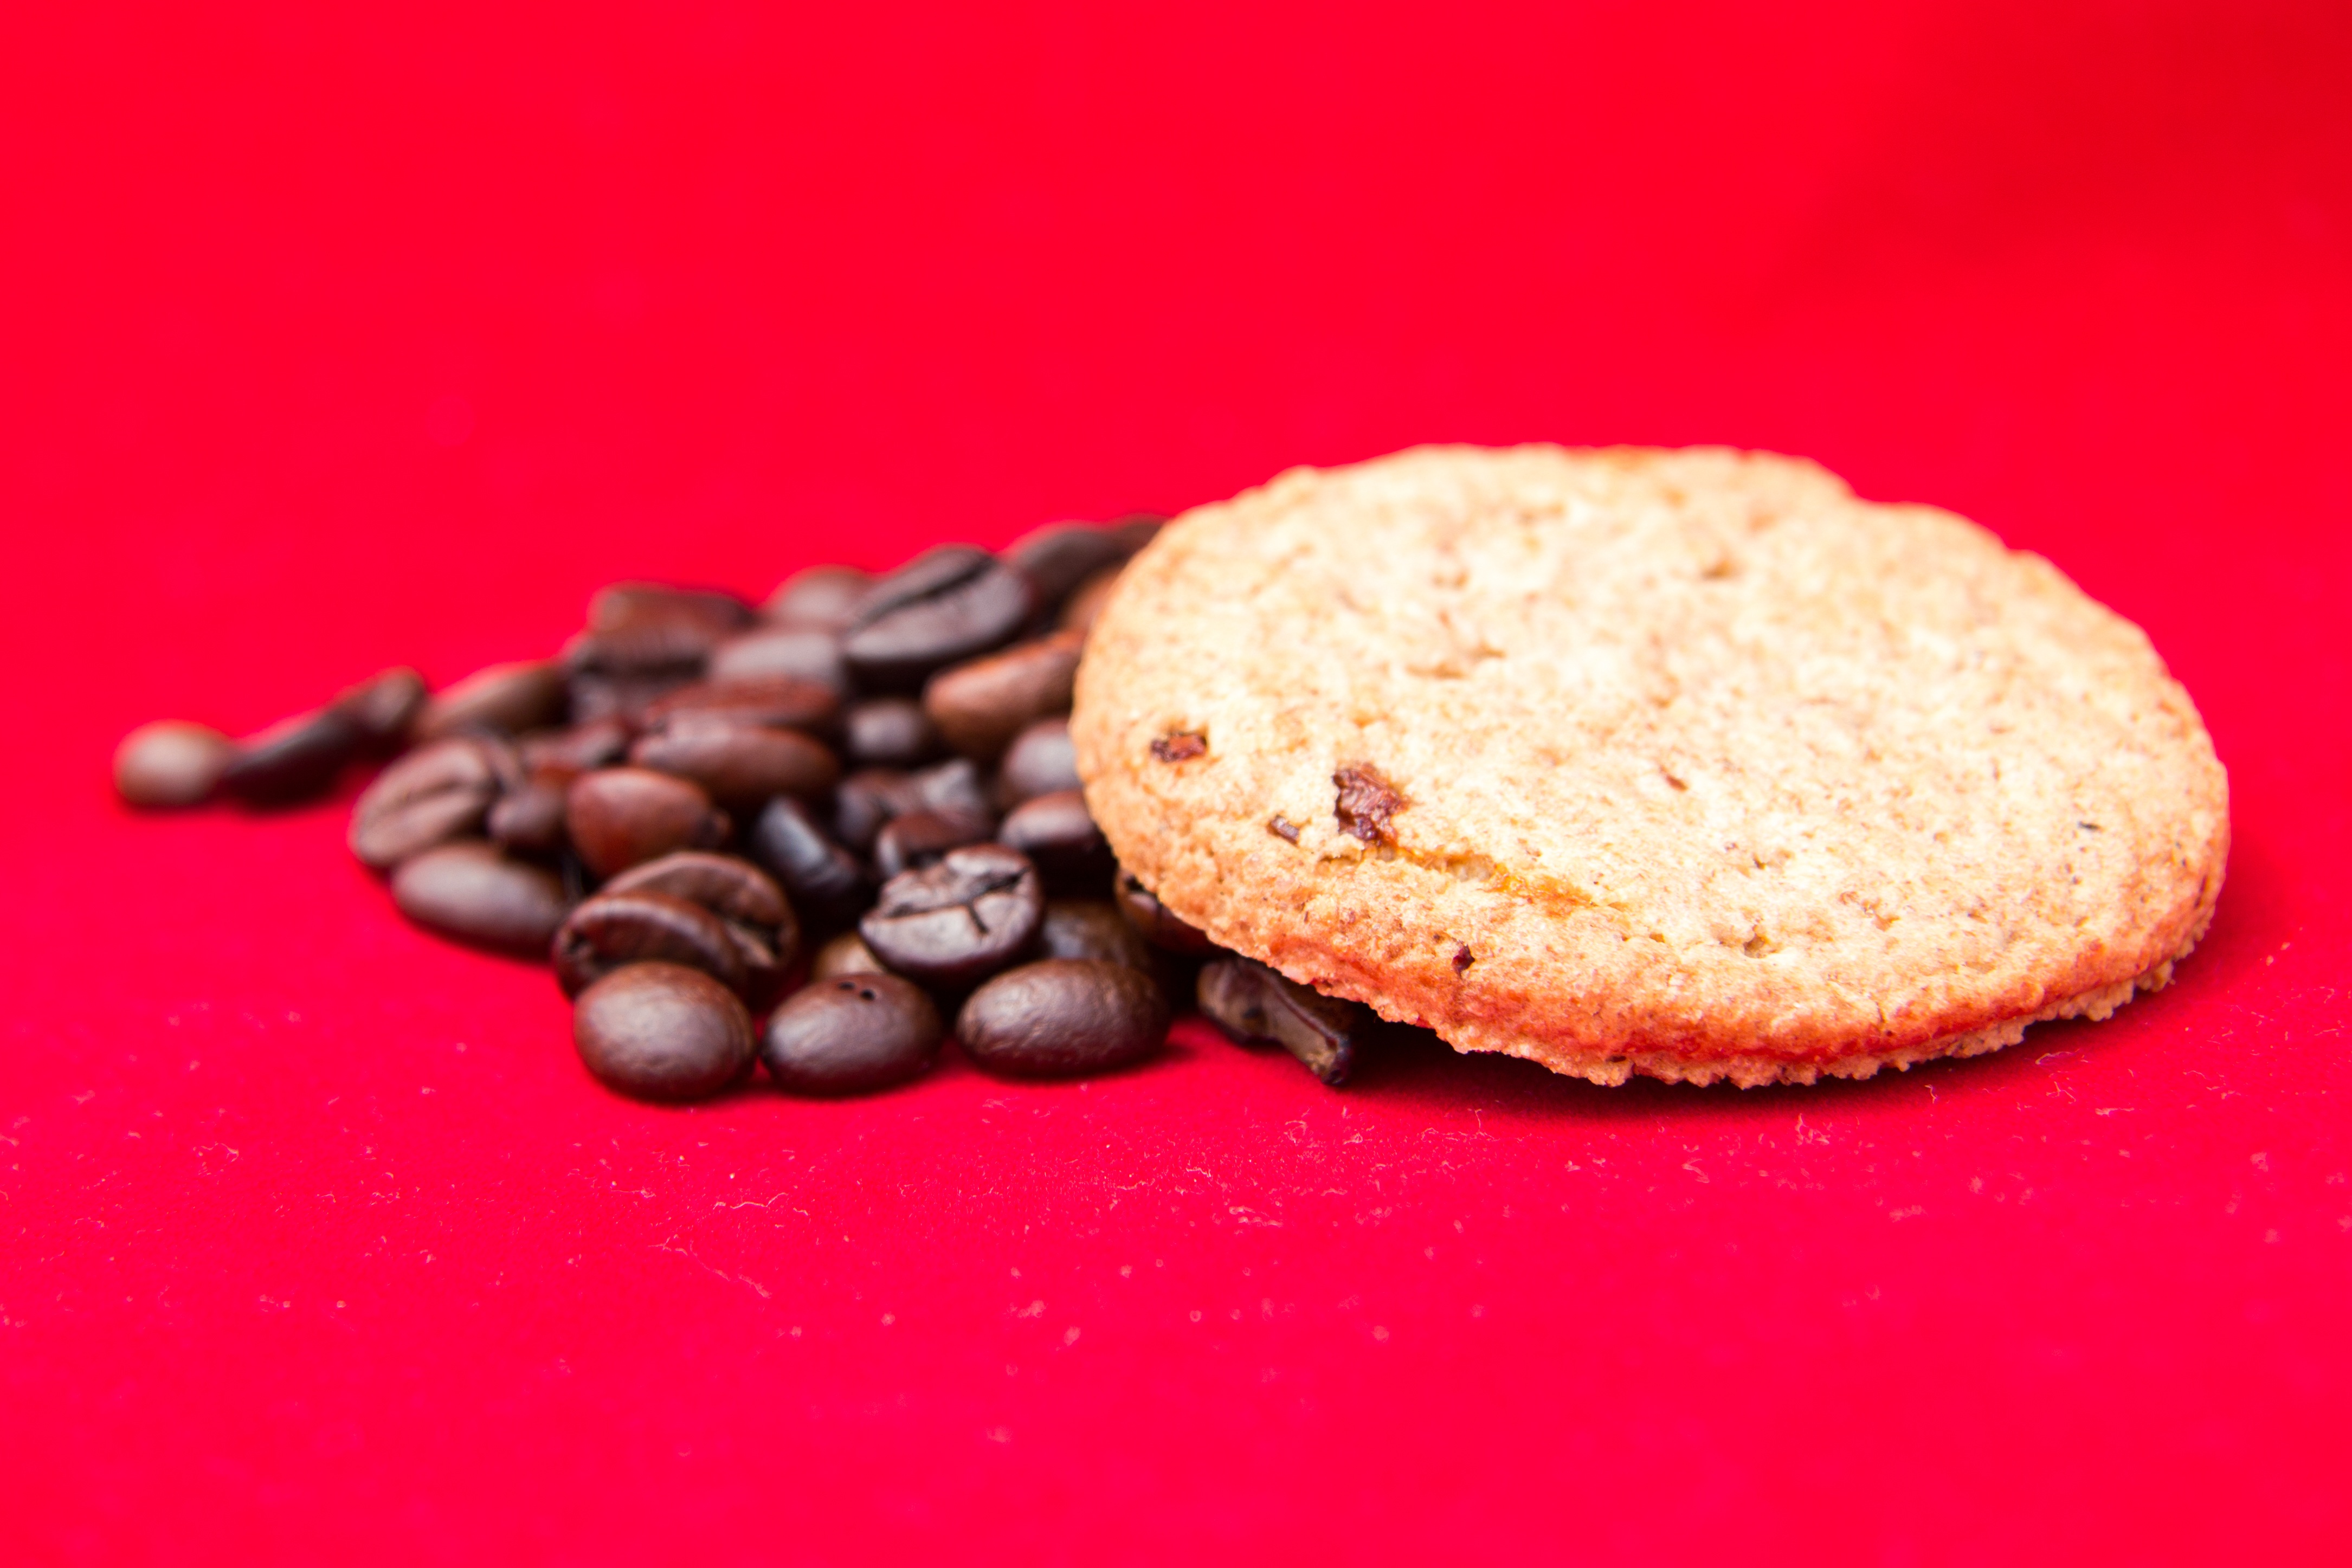
coffee, grain, meal, food, red, produce, macro, handful, closeup, breakfast, baking, healthy, cookie, dessert, delicious, health, use, cookies, nutrition, tasty, vegetarian, healthy food, vitamins, healthy eating, organic, baked goods, flavor, appetizing, nutritious, coffee beans, placer, useful, organic food, red background, roasted coffee, snack food, cookies and crackers, superfud